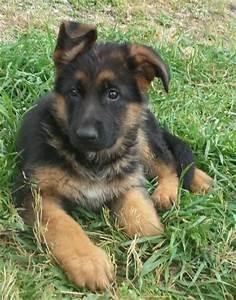
dog